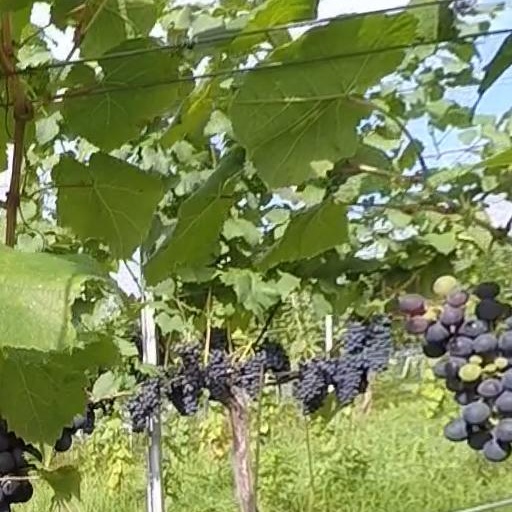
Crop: grape